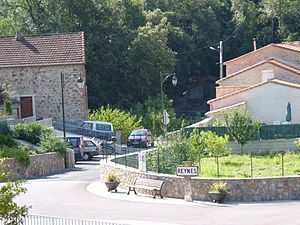
Reynès
Reynès er en by og kommune i departementet Pyrénées-Orientales i Sydfrankrig.